Lockheed C-141 Starlifter

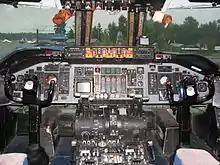
Cockpit of early C-141 on display at McChord AFB

During 1994, one of the aircraft based at Wright-Patterson AFB was identified by its crew chief as the "Hanoi Taxi" (AF Serial Number 66-0177), the first aircraft to land in North Vietnam in 1973 for Operation Homecoming in the final days of the Vietnam War, to repatriate American POWs from North Vietnam.